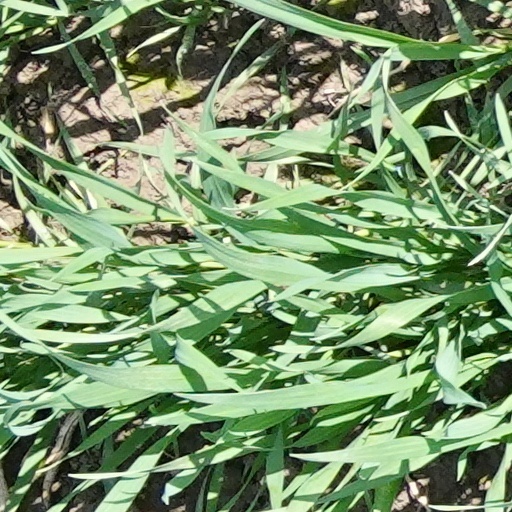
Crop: wheat